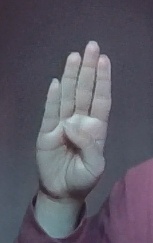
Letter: kaaf